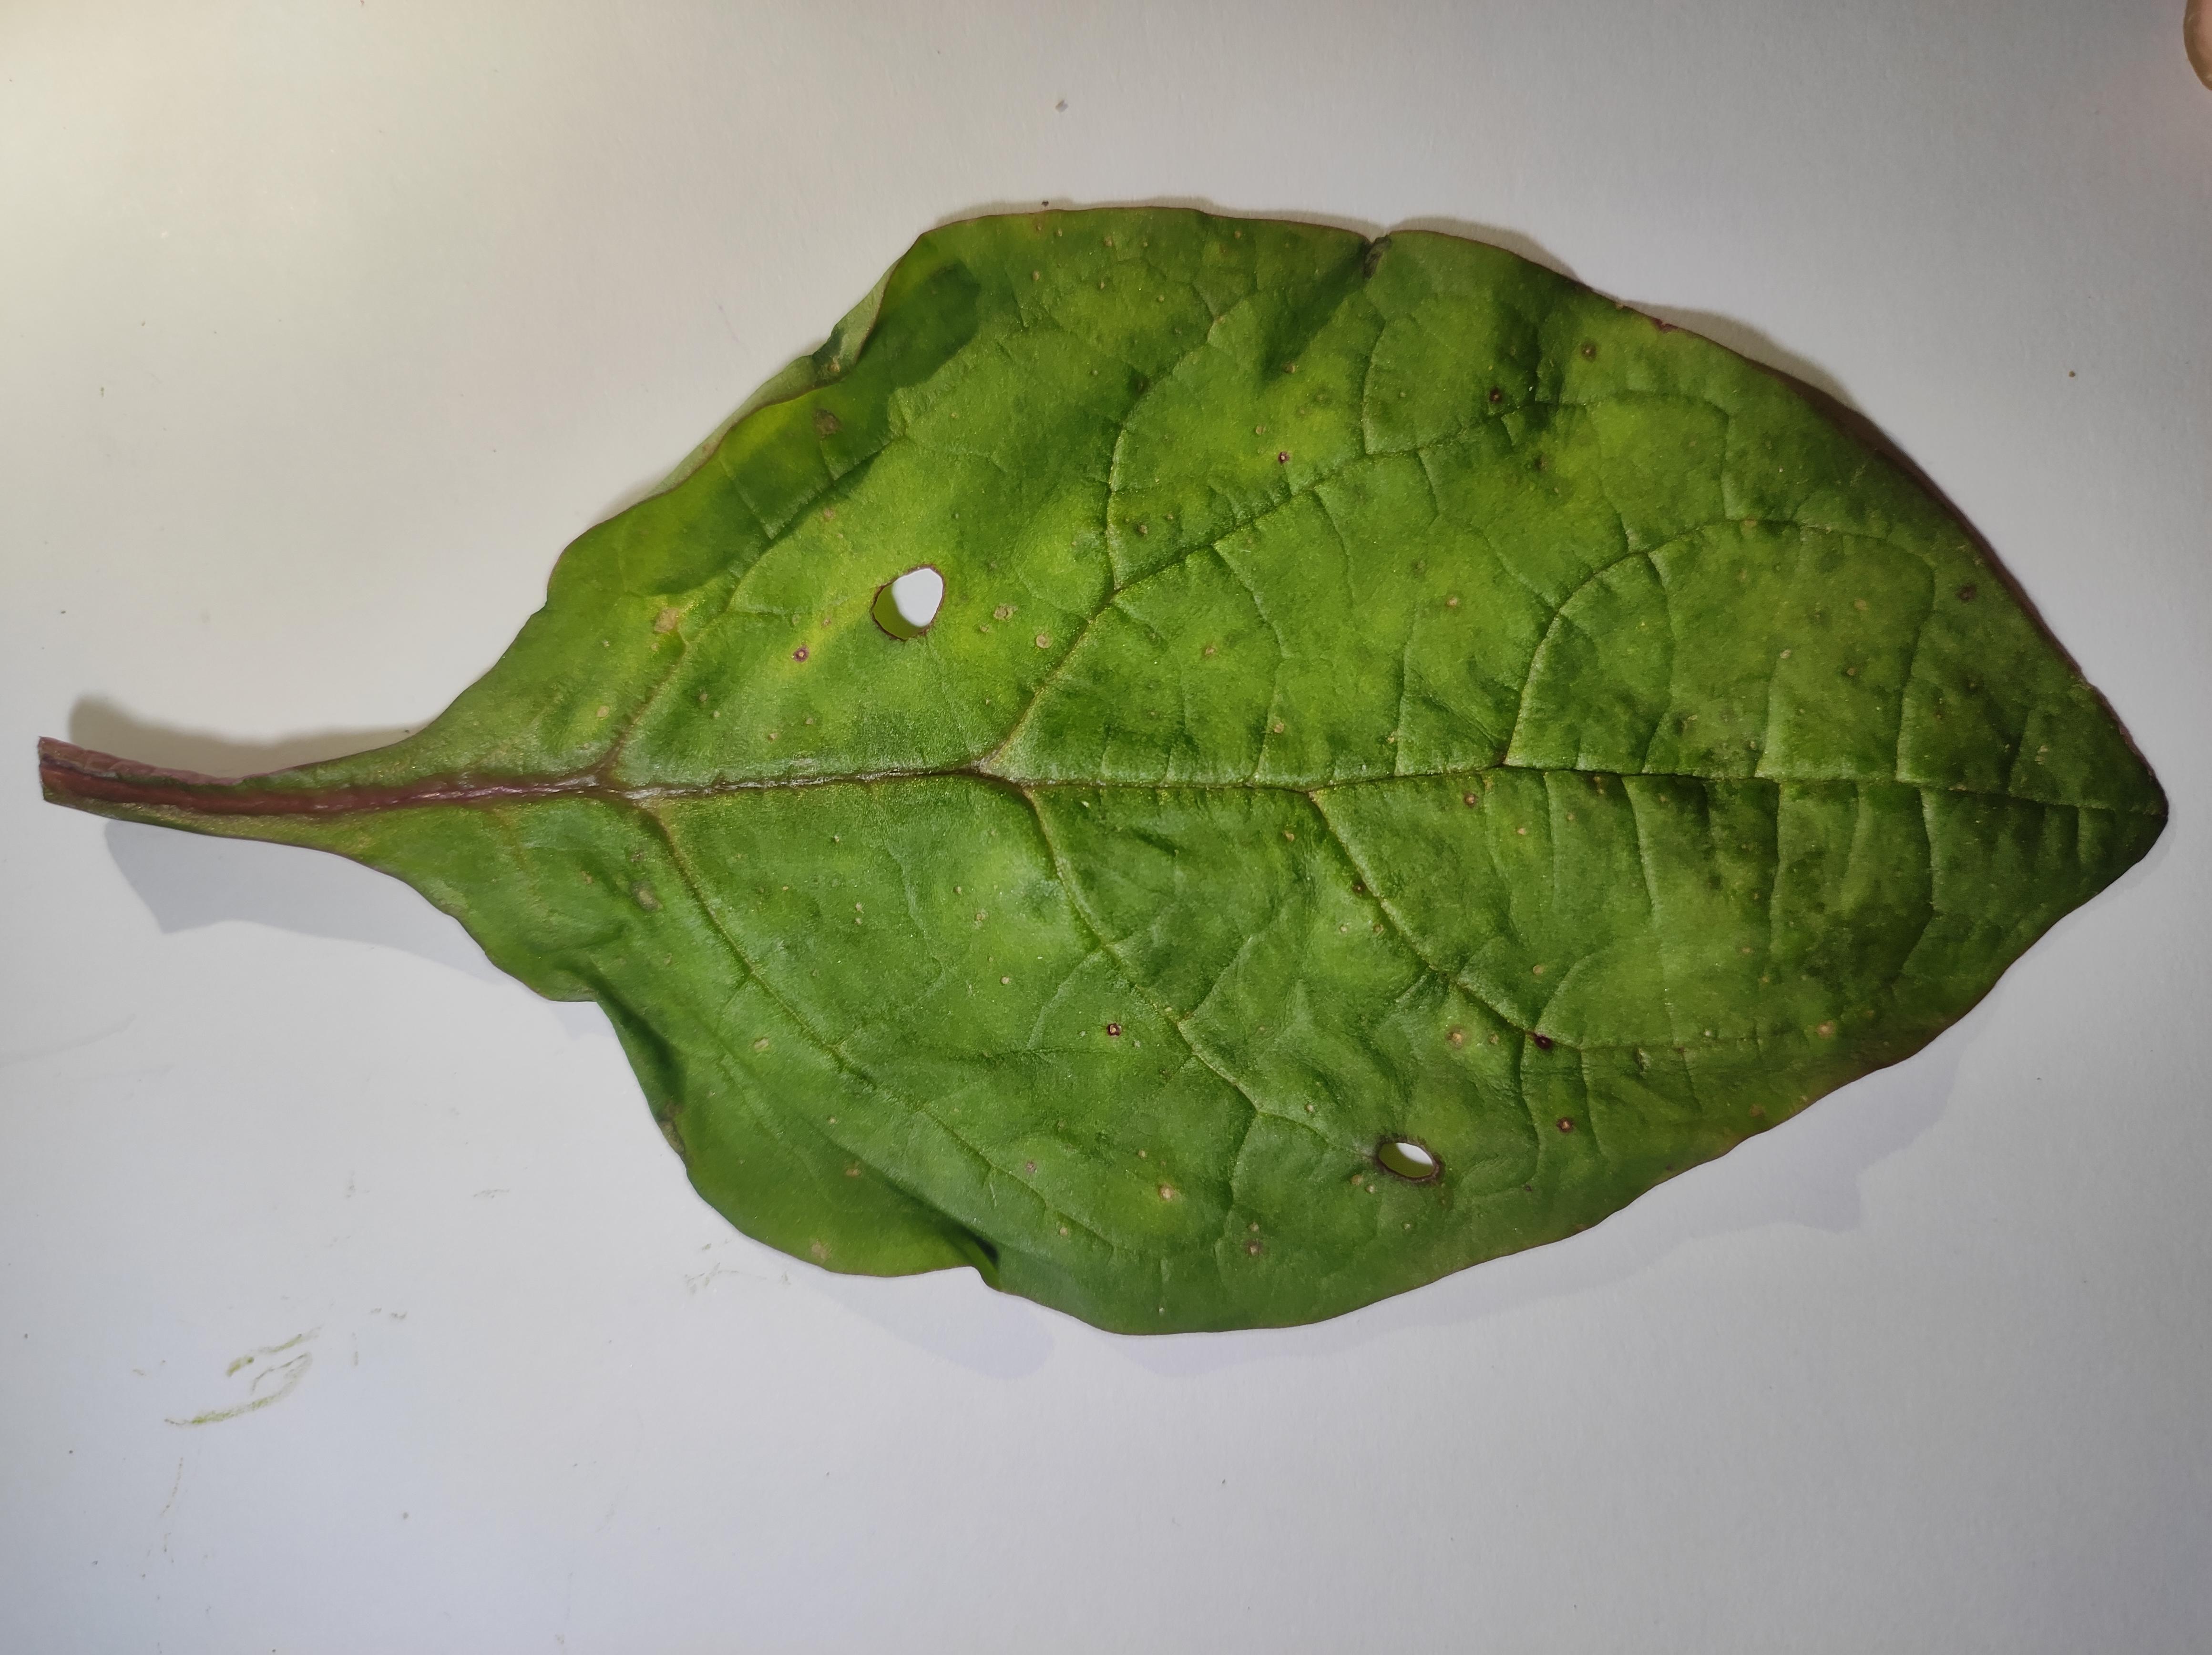
Label: anthracnose_leaf_spot